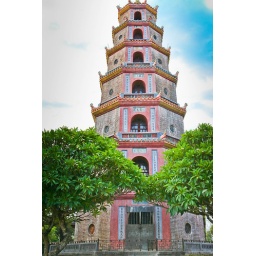
Chua (Pagoda)Thien Mu in Hue city, Vietnam under a beautiful blue sky during the summer